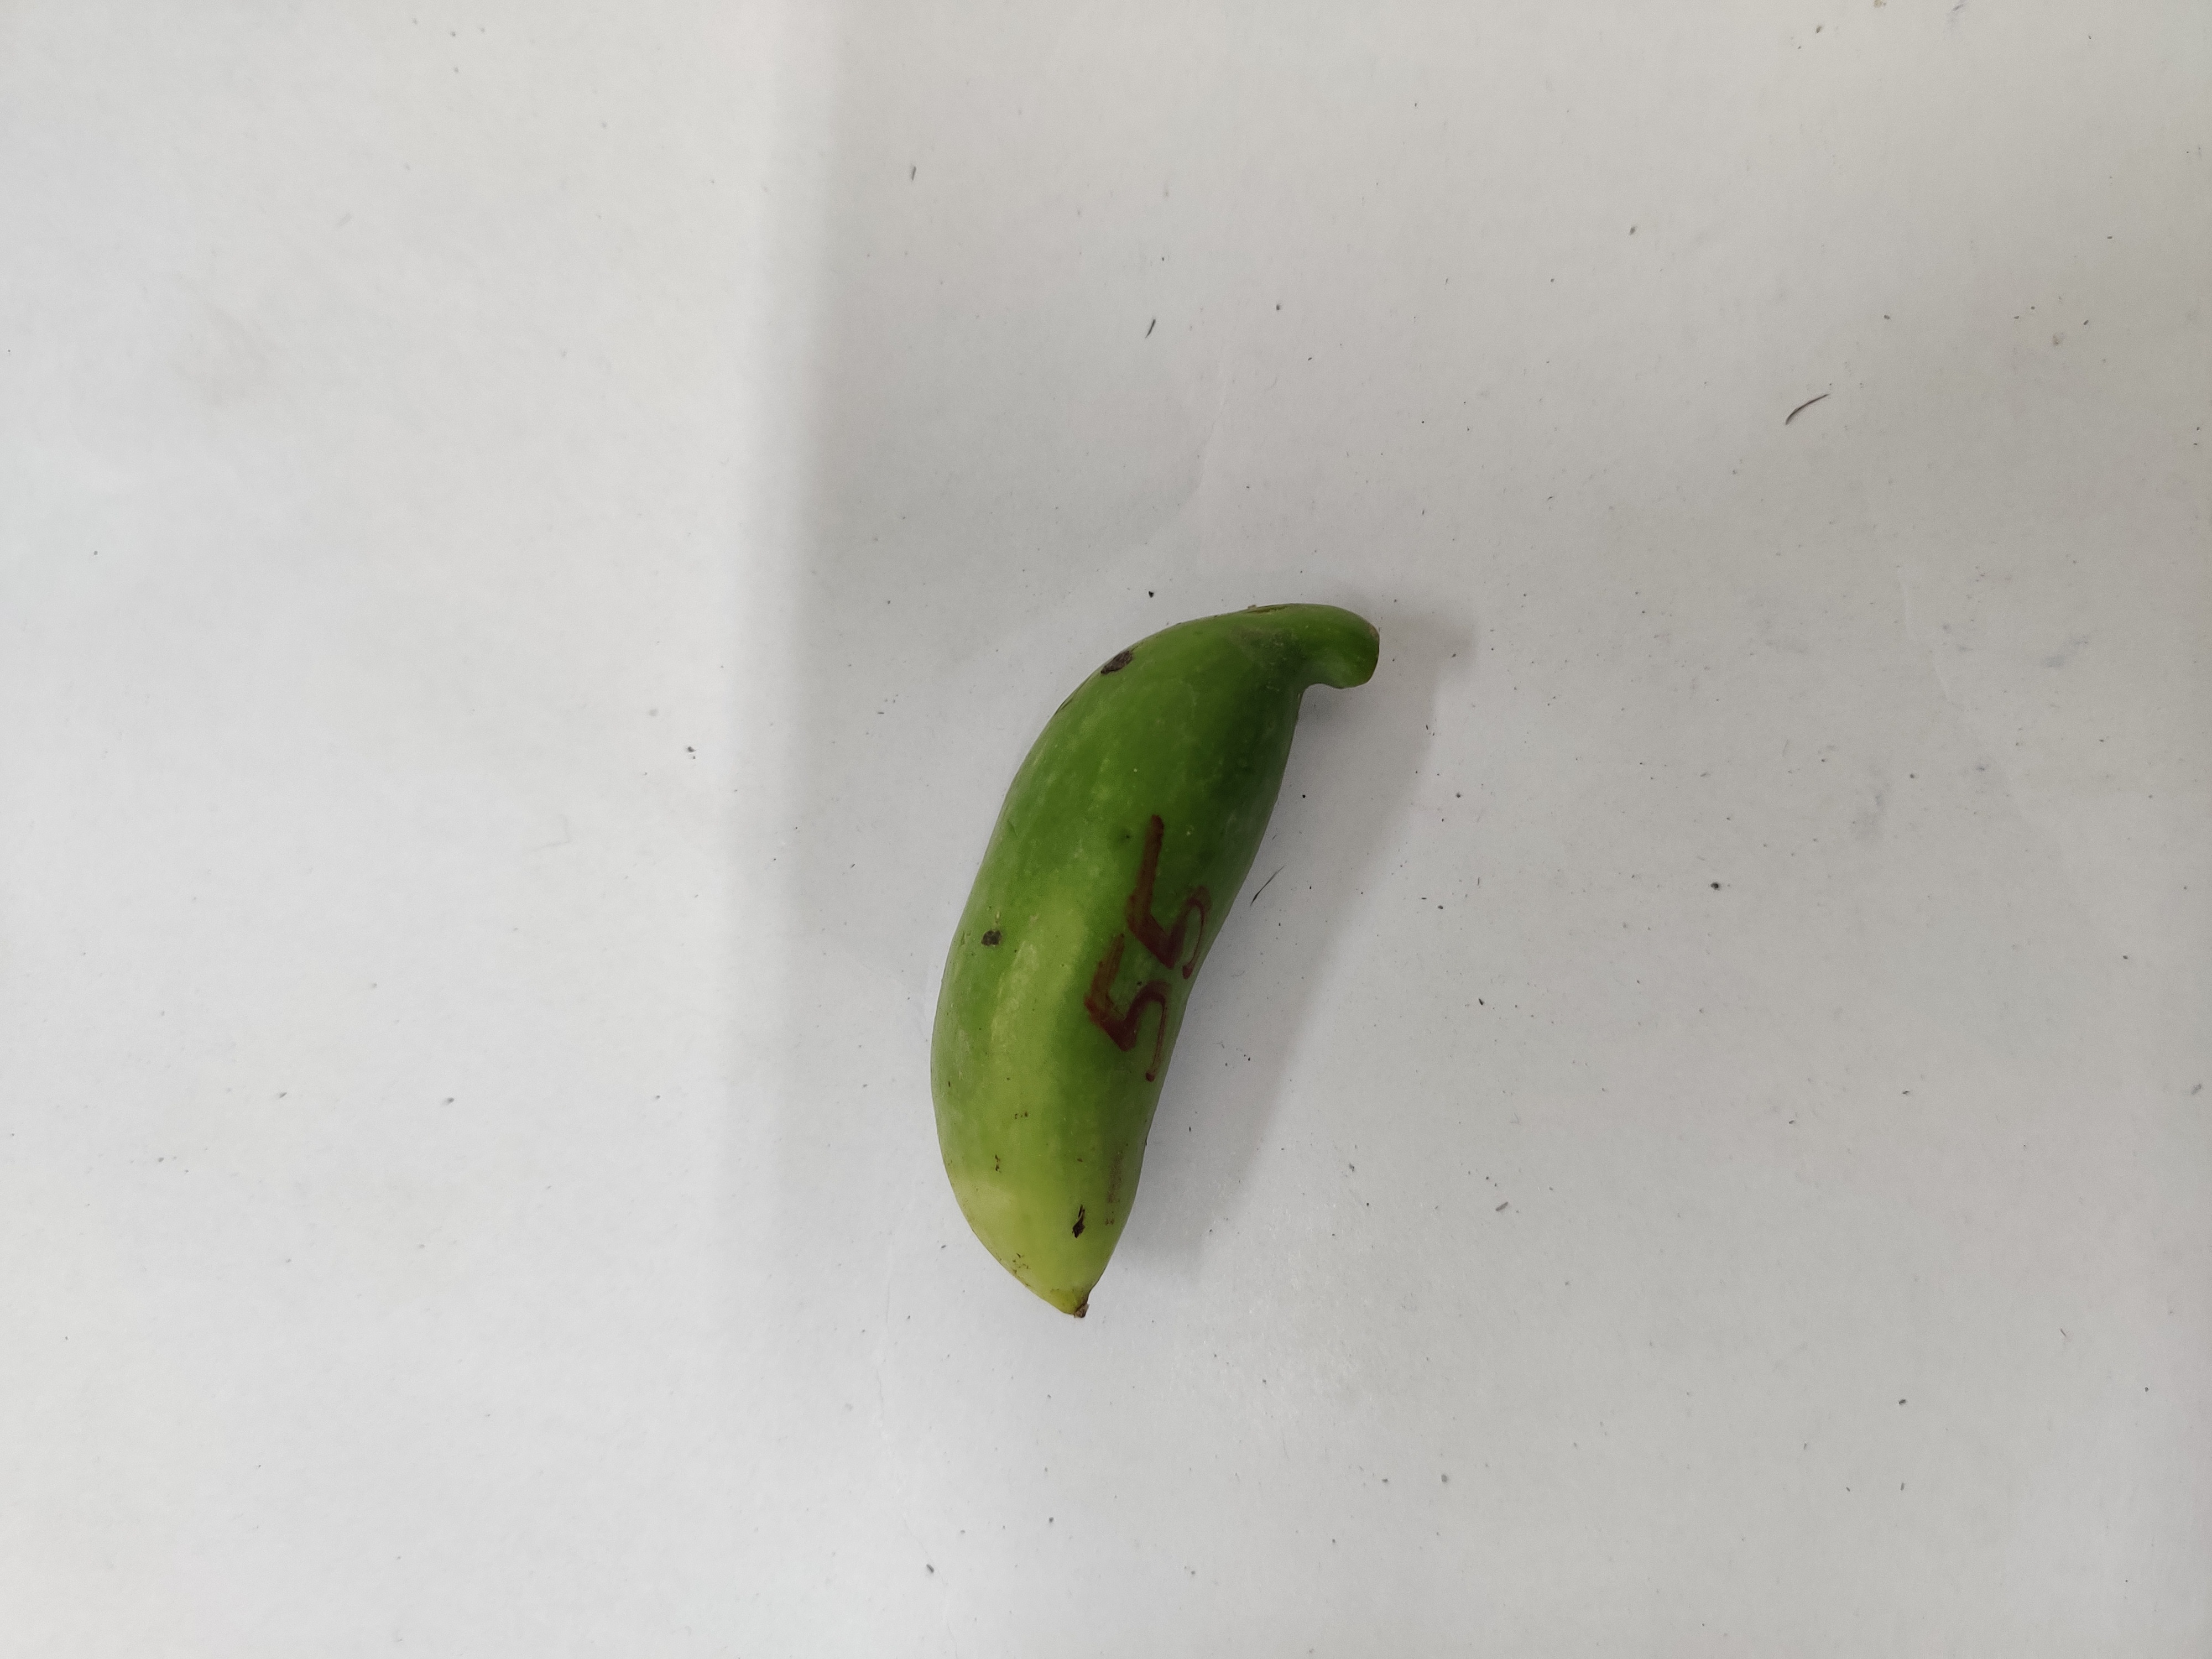
Crop: Ivy Gourd
Condition: Fresh